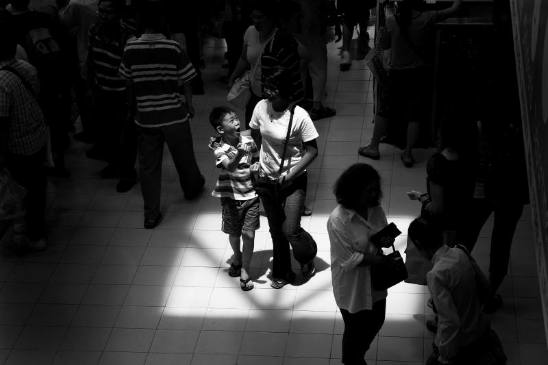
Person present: Yes